Baby Saroja

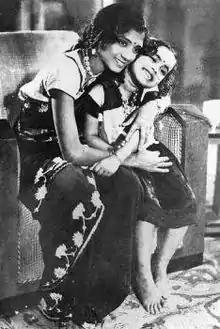
Screenshot with K. R. Chellam

She hailed from a family of artists who were among the pioneers of Tamil cinema. Saroja was the niece of popular Indian film director K. Subrahmanyam. Her parents K. Viswanathan (brother of K. Subrahmanyam) and Alamelu Viswanathan were also film artists. Both of them featured in the film Kamadhenu with the screen names K. B. Vatsal and Vatsala respectively.